Phnom Kulen

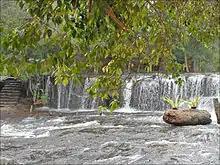
Waterfall at Phnom Kulen

Chup Preah is a stream flowing into the mountain's valley. Kulen Mountain has two waterfalls. The first is between high and wide. There is a shallow pond below it. The second waterfall is high and wide. This pours into a larger area of water which is popular to visit and swim in. These sizes apply to the dry and rainy seasons although the current will be weaker in the dry season.